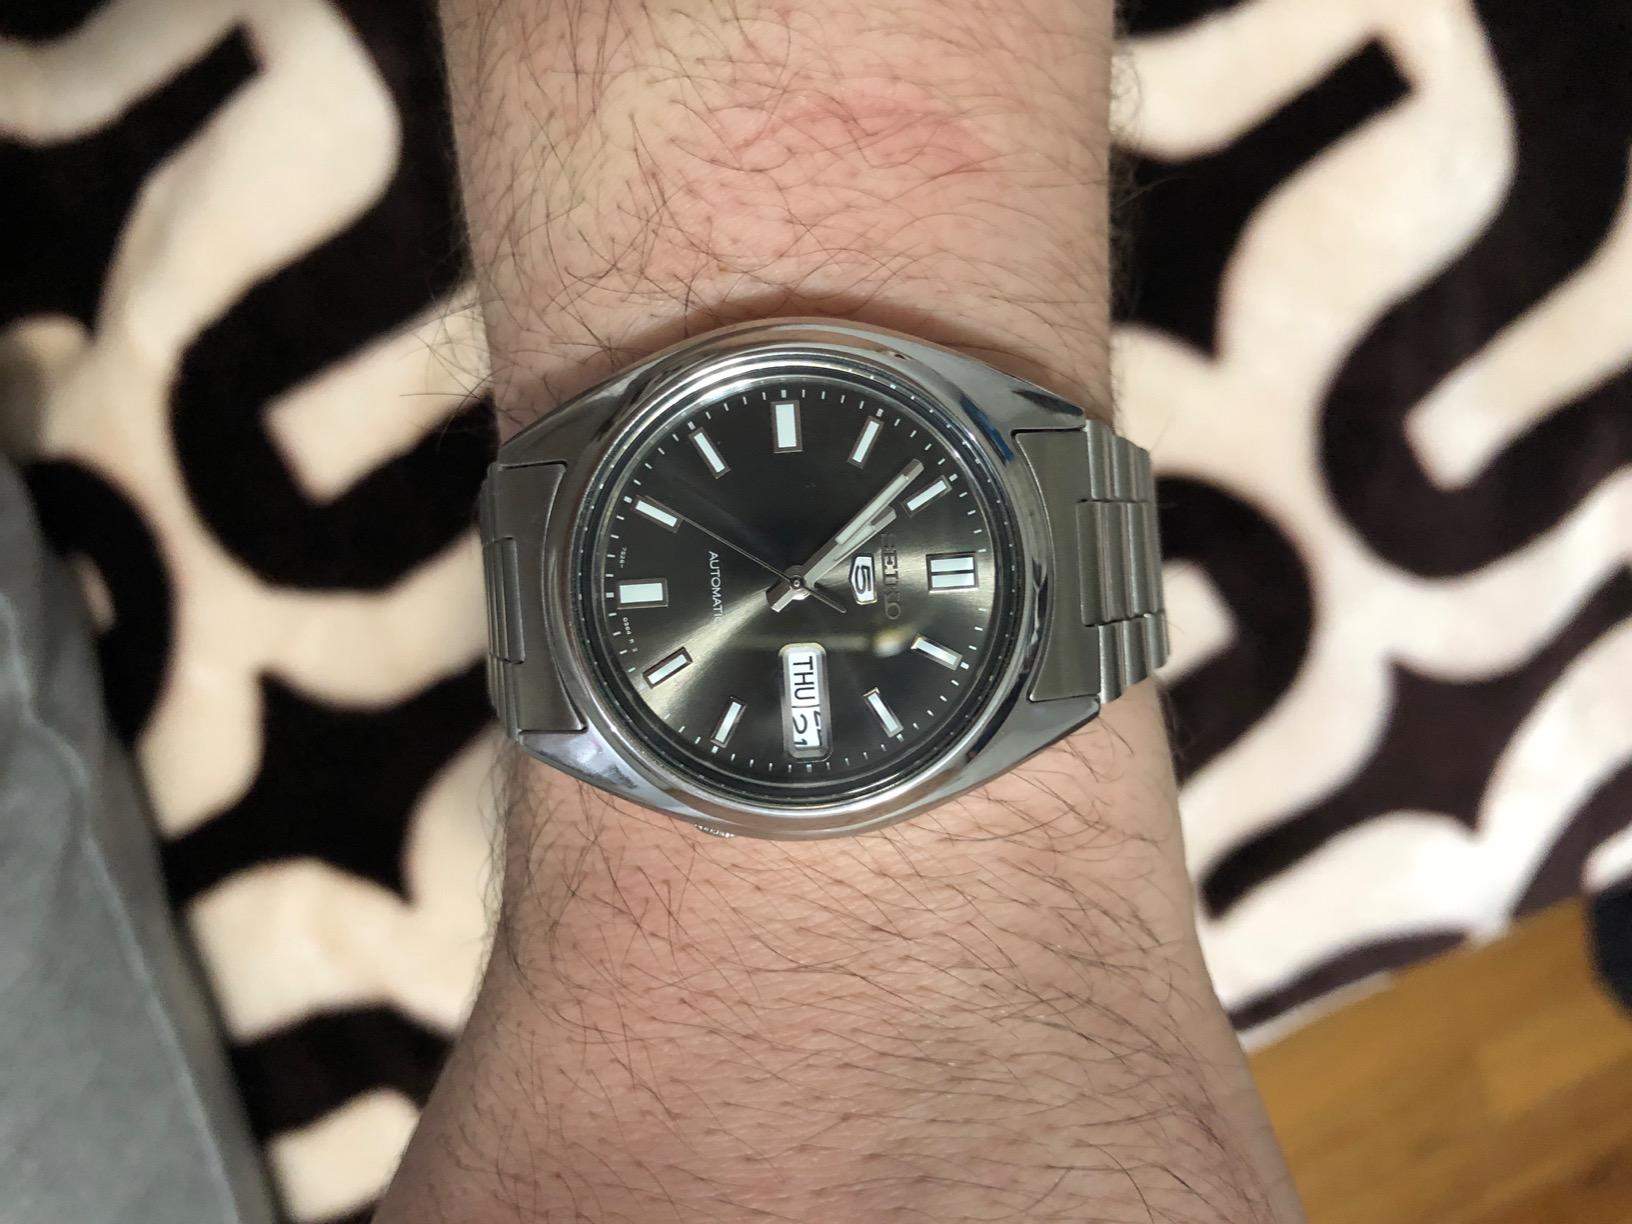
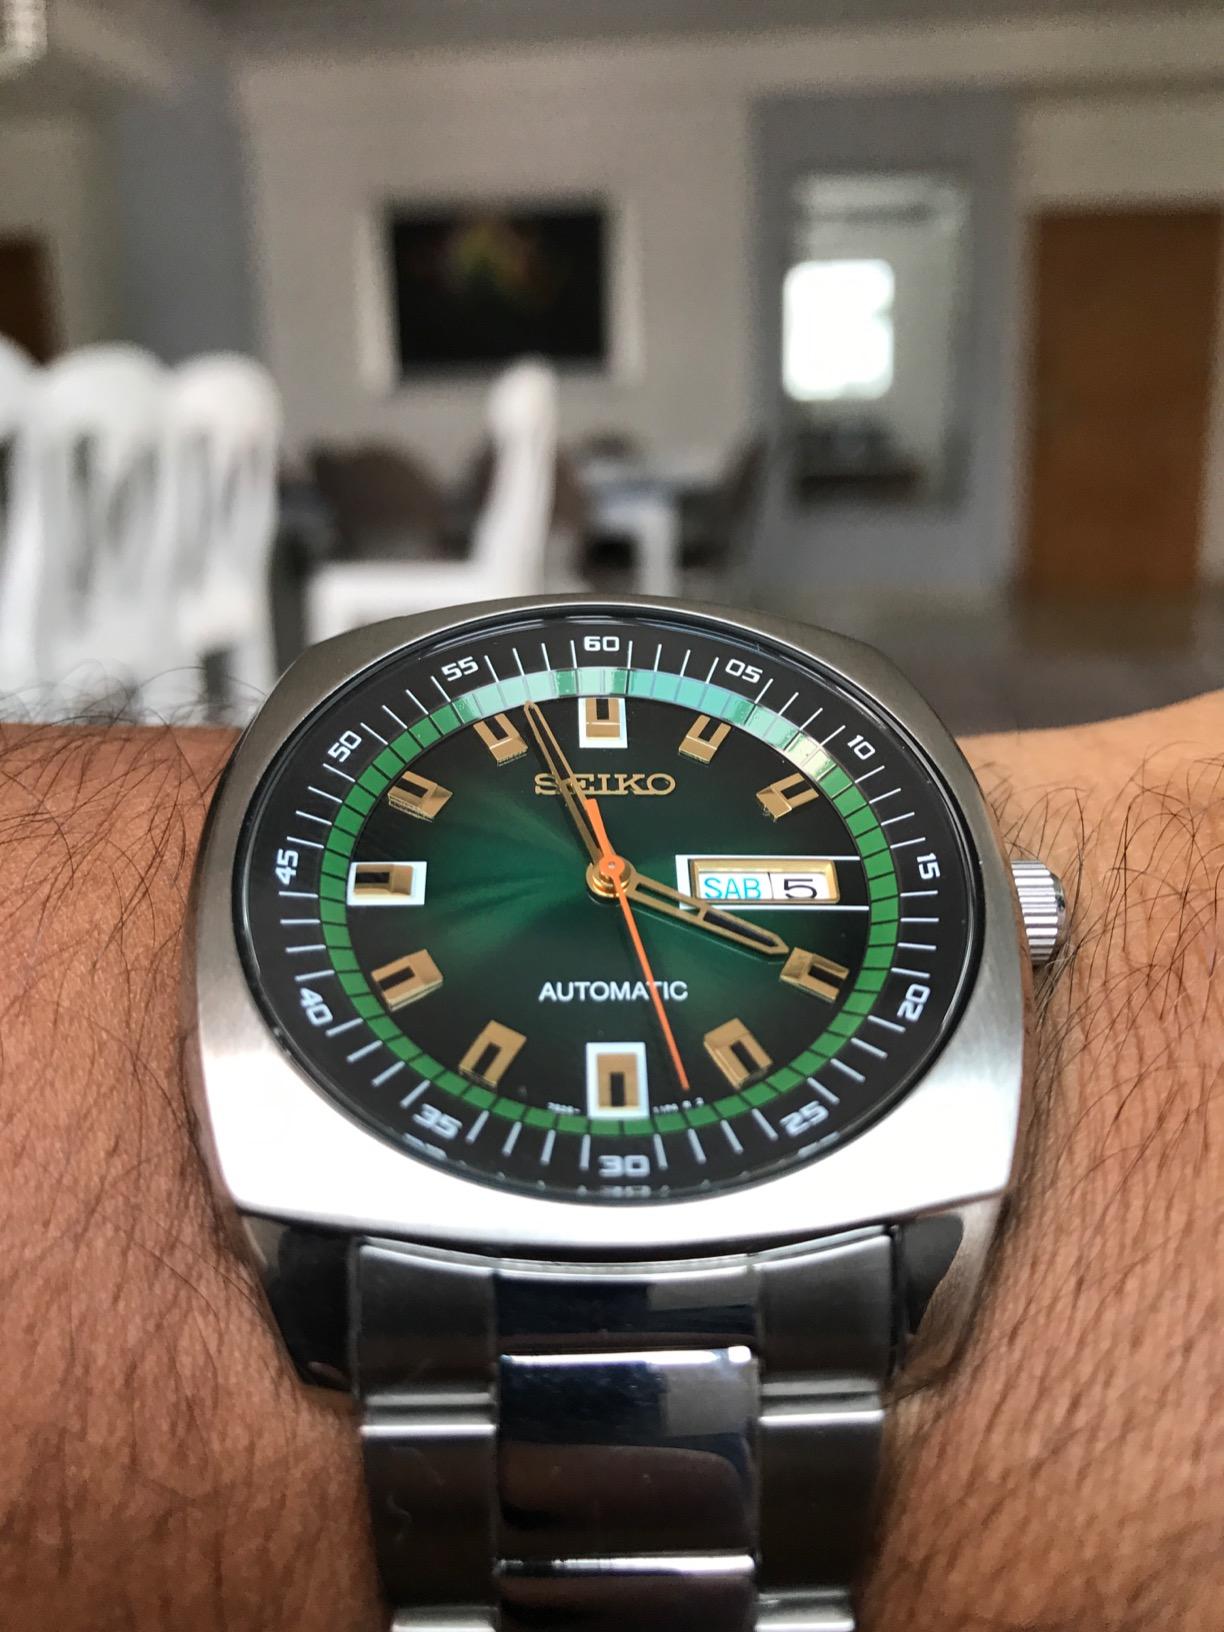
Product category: accessories_watch
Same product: no